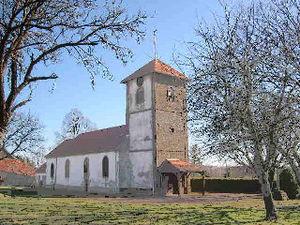
Église de Grosmagny (Territoire de Belfort)